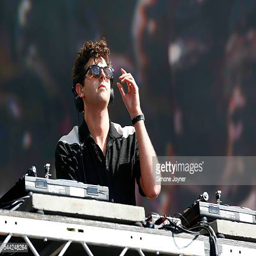
uk garage artist performs live on stage during day at festival